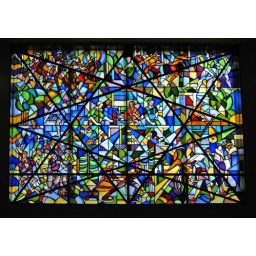
Detail of glass window in the store &amp;quot;De Bijenkorf&amp;quot;, The Hague, Netherlands